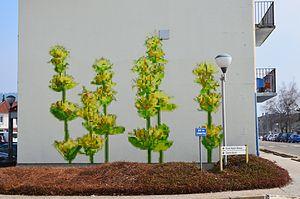
Avec la participation des habitants et en coopération avec des artistes locaux la ville de Champagnole lançait l'opération Art urbain &amp
Le pixel art [pik.sɛl.aʁ], aussi appelé art du pixel ou art des pixels [aʁ.dy/de.pik.sɛl] au Québec, désigne une composition numérique qui utilise une définition d'écran basse et un nombre de couleurs limité. De fait, le matériau de base du pixel art est la représentation plastique du pixel. C'est-à-dire une surface plus ou moins carrée et colorée, comme composante élémentaire de toute création de pixel art. Ces contraintes de moyens minimalistes imposent une stylisation, au cœur d'une recherche esthétique où chaque pixel a son importance. Ainsi, créer une œuvre où les pixels seraient simplement discernables les uns des autres n'est pas une condition suffisante pour en faire du pixel art.
Champagnole est une commune française située dans le département du Jura en région Bourgogne-Franche-Comté. Elle fait partie de la région culturelle et historique de Franche-Comté et de la communauté de communes Champagnole Nozeroy Jura.